William Gull

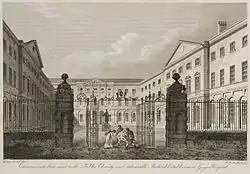
1820 Engraving of Guy's Hospital entrance by James Elmes and William Woolnoth

At about this time the local rector's uncle, Benjamin Harrison, the Treasurer of Guy's Hospital, was introduced to Gull and was impressed by his ability. He invited him to go to Guy's Hospital under his patronage and, in September 1837, the autumn before he was twenty-one, Gull left home and entered on his life's work.